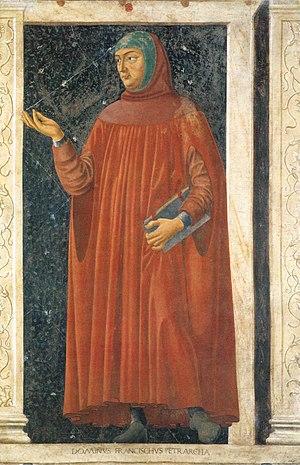
On qualifie d’apports byzantins à la Renaissance italienne l’influence qu’exercèrent des intellectuels grecs et italiens sur le mouvement humaniste au cœur de la Renaissance grâce à la redécouverte des anciens auteurs grecs et de leurs commentateurs, soit à la suite de voyages entrepris par les intellectuels italiens à Byzance à la recherche de manuscrits antiques, soit par des exilés byzantins venus s’établir en Italie pour y enseigner, principalement à l’occasion du Concile de Florence et après la chute de Constantinople.
Le Palais des papes d'Avignon est la plus grande des constructions gothiques du Moyen Âge.
La Renaissance est une période de l'époque moderne associée à la redécouverte de la littérature, de la philosophie et des sciences de l'Antiquité, qui a pour point de départ la Renaissance italienne. En effet, la Renaissance est l'œuvre, à Florence, des artistes qui peuvent y exprimer librement leur art : une Pré-Renaissance se produit dans plusieurs villes d'Italie dès les XIIIᵉ et XIVᵉ siècles. La Renaissance s'exprime au XVᵉ siècle dans la plus grande partie de l'Italie, en Espagne, en Flandre et en Allemagne, sous la forme de ce que l'on appelle la Première Renaissance ; ainsi en Flandre, sur les quatre primitifs flamands, les deux premiers vivent au XVᵉ siècle. La Renaissance concerne l'ensemble de l'Europe au XVIᵉ siècle.
Le square Pétrarque est une voie du 16ᵉ arrondissement de Paris, en France.
La rue Pétrarque est une voie du 16ᵉ arrondissement de Paris, en France.
Un sonnet est une forme de poème strictement codifiée, avec des variantes. Il comporte quatorze vers composant deux quatrains et deux tercets — parfois réunis en un seul sizain final — et doit rimer. Le schéma des rimes varie suivant le type de sonnet, dont on trouvera la liste plus bas. La longueur du vers n'est pas fixe en français.